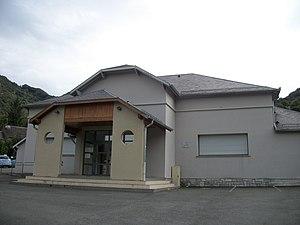
Salle d'éducation physique et de sport Louis Arnaud
Marignac est une commune française située dans le département de la Haute-Garonne, en région Occitanie.